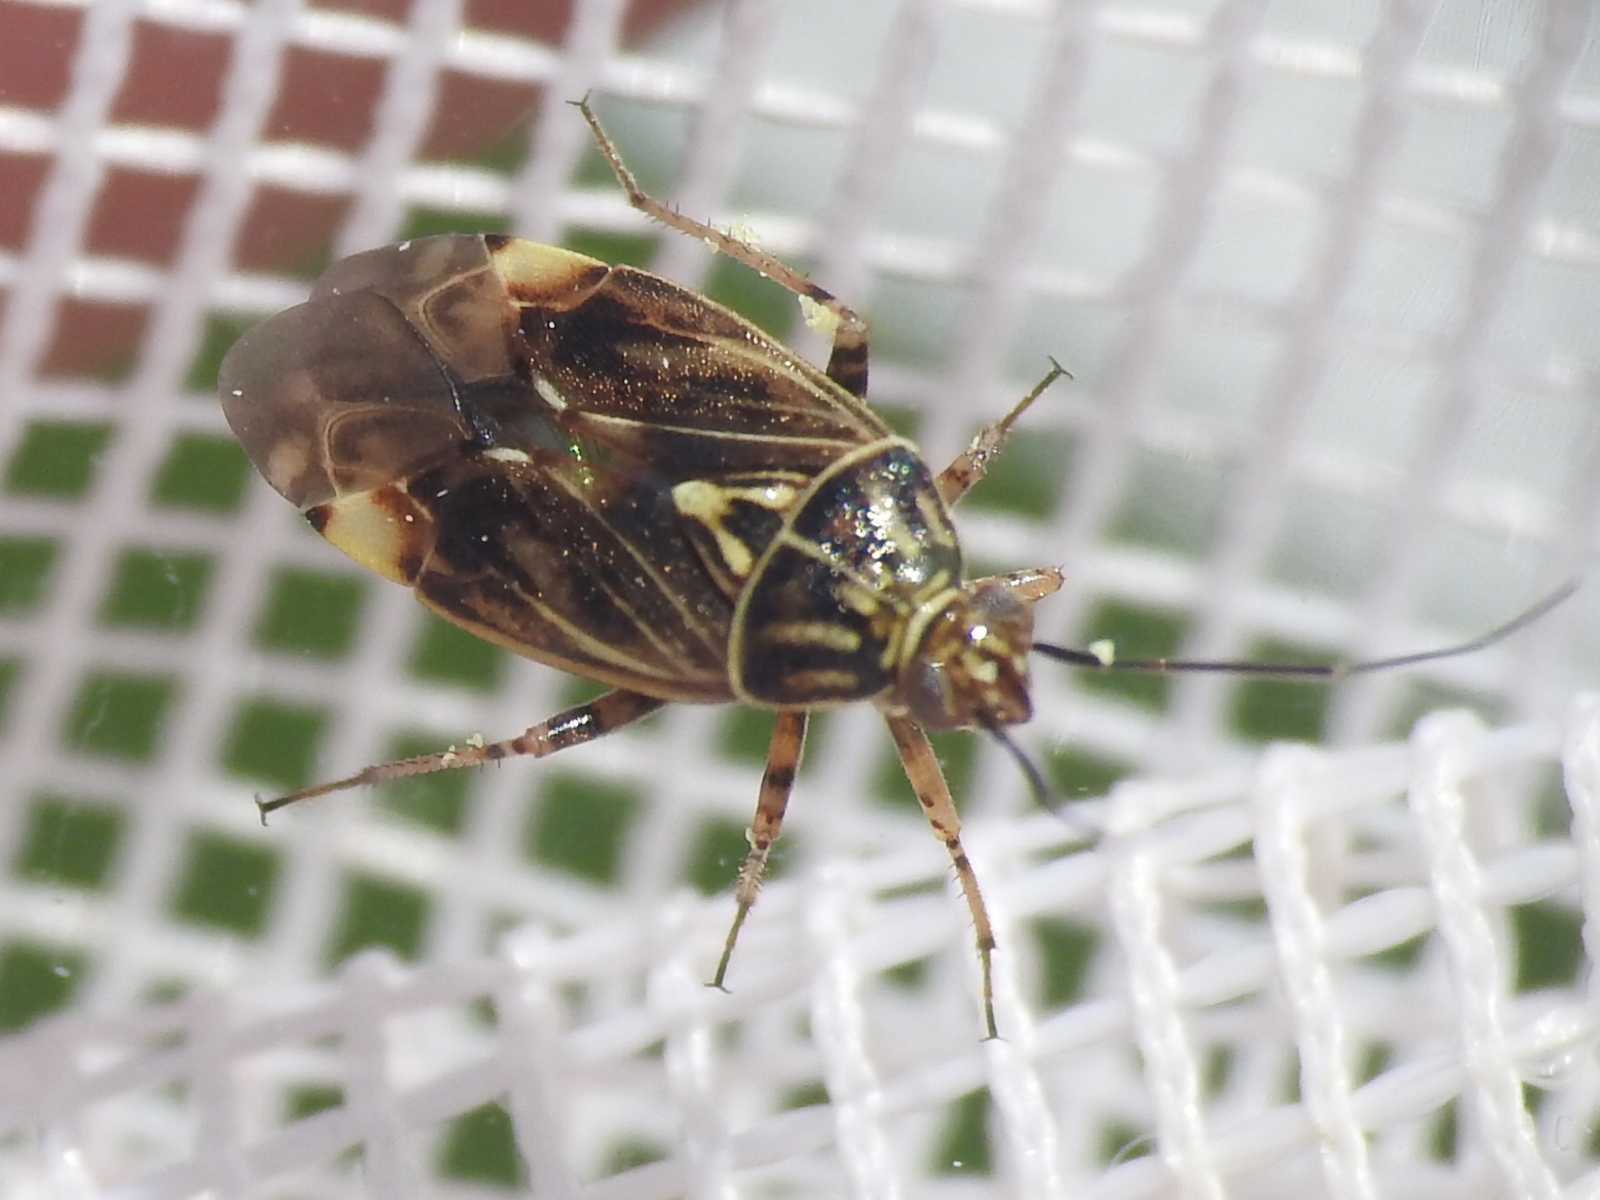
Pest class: lygus_bug